Piper PA-34 Seneca

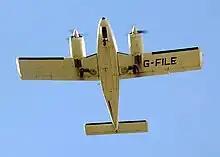
A Piper Seneca II

Responding to complaints about the aircraft's handling qualities, Piper introduced the PA-34-200T Seneca II. The aircraft was certified on 18 July 1974 and introduced as a 1975 model.